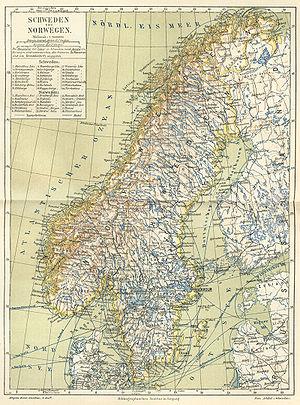
Hurtigruten est le nom du service régulier de navires qui assure la liaison entre 34 ports de la côte atlantique de la Norvège depuis les années 1890.